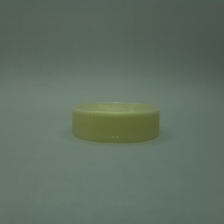
Color: yellow/gold
Cap type: standard cap